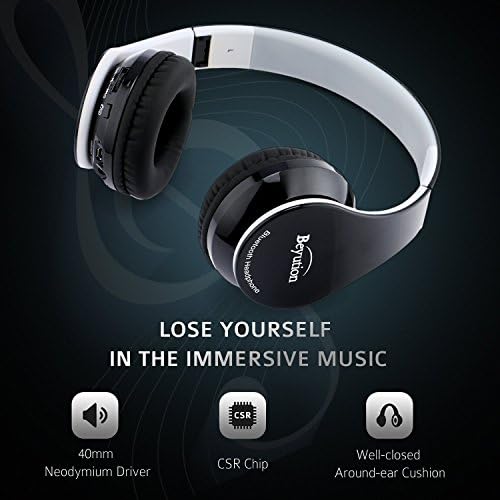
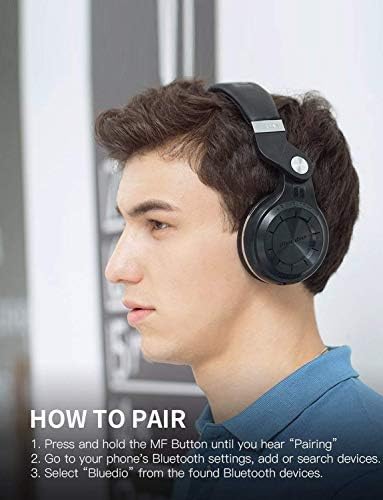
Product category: headphones
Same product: no